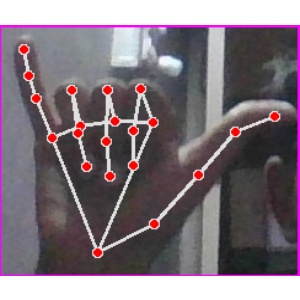
अक्षर: य